The Yeomen of the Guard

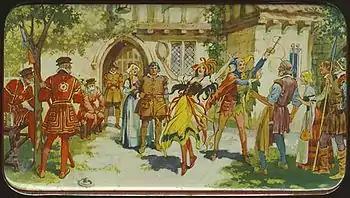
Cover of tin box, with scene from "Yeomen"

The opera is different from the rest of the series in a number of respects. Its tone is somewhat darker and more serious in character. There is no satire of British institutions. Instead of the opera opening with a chorus, the curtain rises on a single figure seated at a spinning-wheel singing a touching ballad. The "Daily Telegraph"'s review of "Yeomen" was very admiring of Sullivan's efforts: